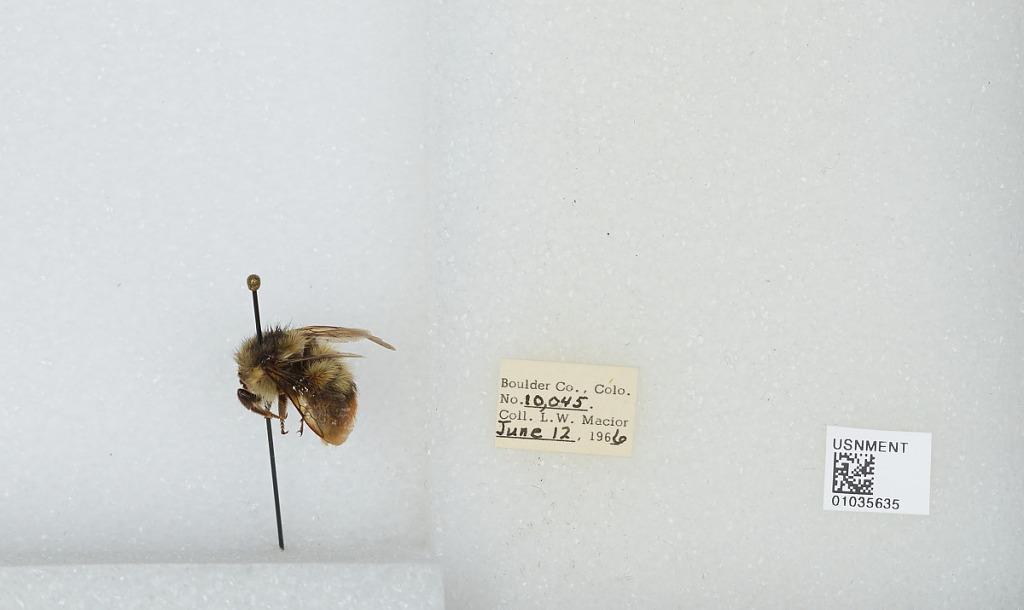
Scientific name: Bombus (Pyrobombus) mixtus Cresson
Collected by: L. Macior
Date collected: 1966-6-12
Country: United States
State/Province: Colorado
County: Boulder
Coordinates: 40.0017, -105.308